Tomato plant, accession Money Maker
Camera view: bottom (45 deg); turntable rotation: 210 degrees
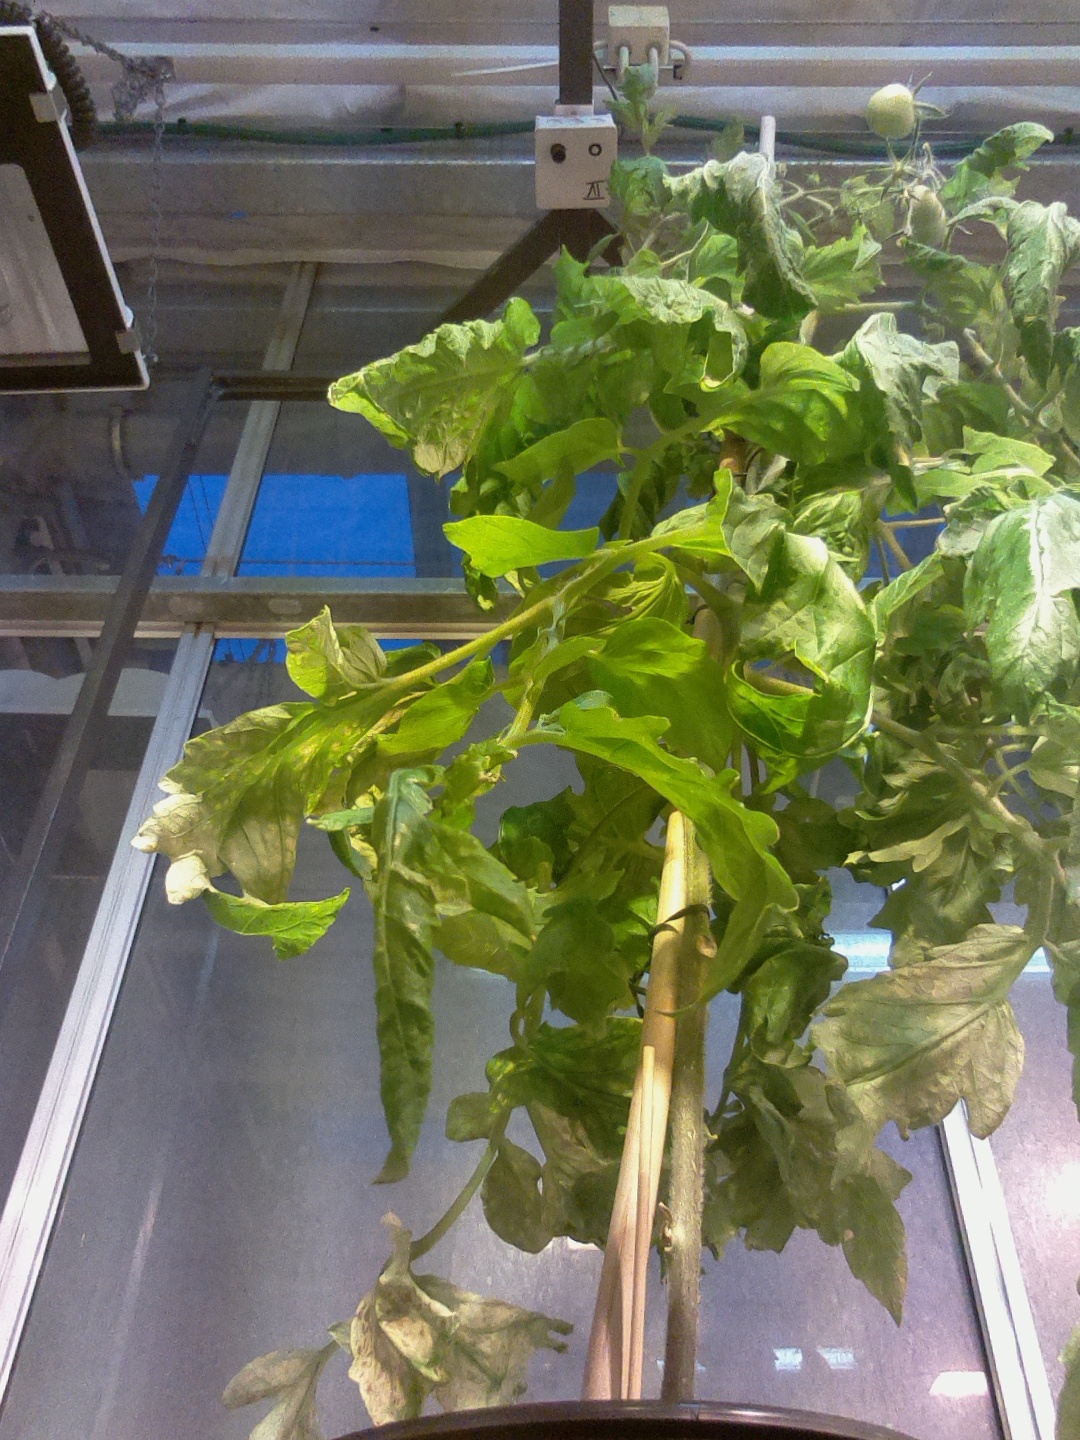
BBCH growth stage 77: 70%-80% of final fruit size